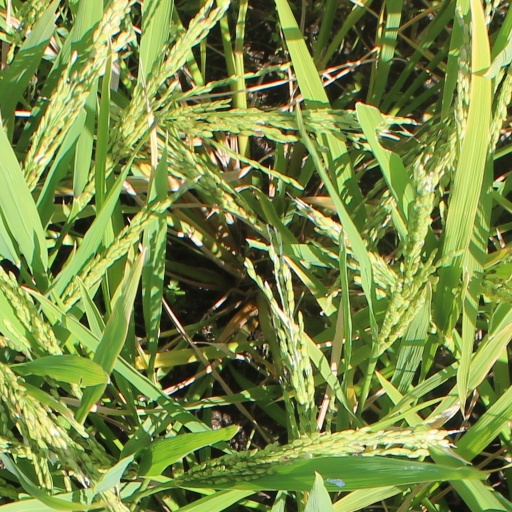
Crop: rice